Wang Ching-feng

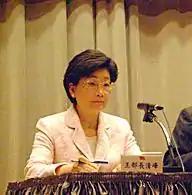
Wang in 2009

Wang Tsing-fong (born 1 January 1952 in Tainan City) is a Taiwanese lawyer and politician.